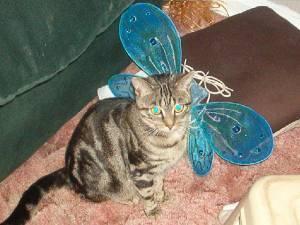
Egyptian Mau